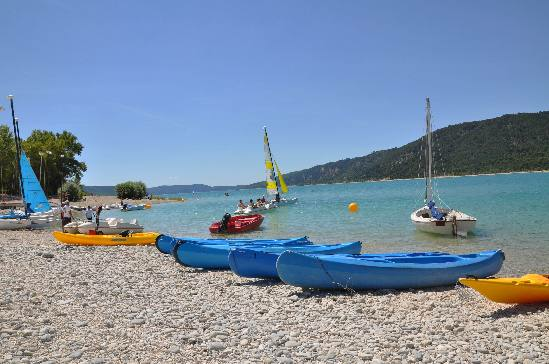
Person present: No